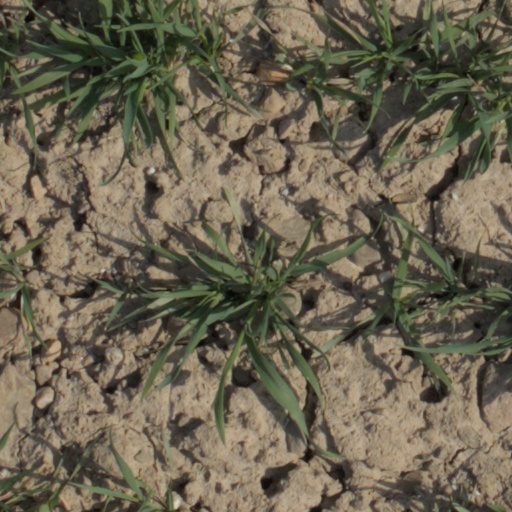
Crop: wheat